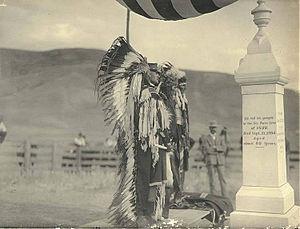
Chef Joseph, de son vrai nom Hinmaton-Yalaktit ou Hin-mah-too-yah-lat-kekht, est un chef Nez-Percés né le 3 mars 1840 et mort le 21 septembre 1904.